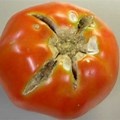
Label: tomato